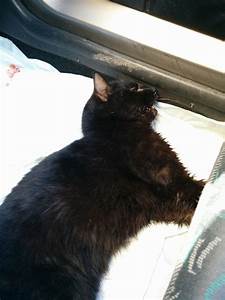
Label: cat